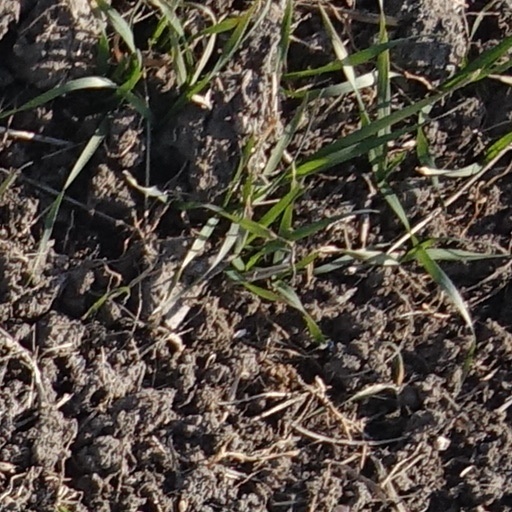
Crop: wheat